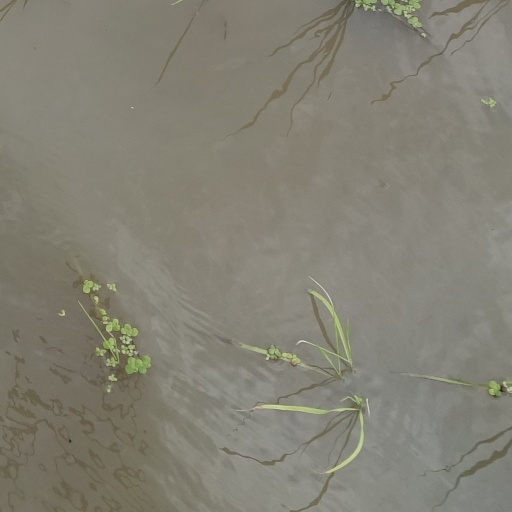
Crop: rice